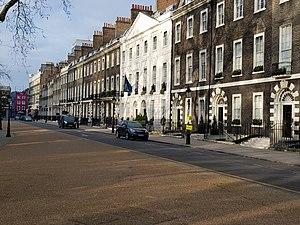
Bedford Square, Londres, côté nord.
Fitzrovia est un petit quartier du centre de Londres, divisé entre le district de la Cité de Westminster et le borough londonien de Camden.
Bedford Square est un square situé dans le district de Bloomsbury dans le borough de Camden à Londres, à deux pas du British Museum. Emblématique du style architectural georgien, Il fait partie des squares historiques les mieux conservés du XVIIIᵉ siècle.